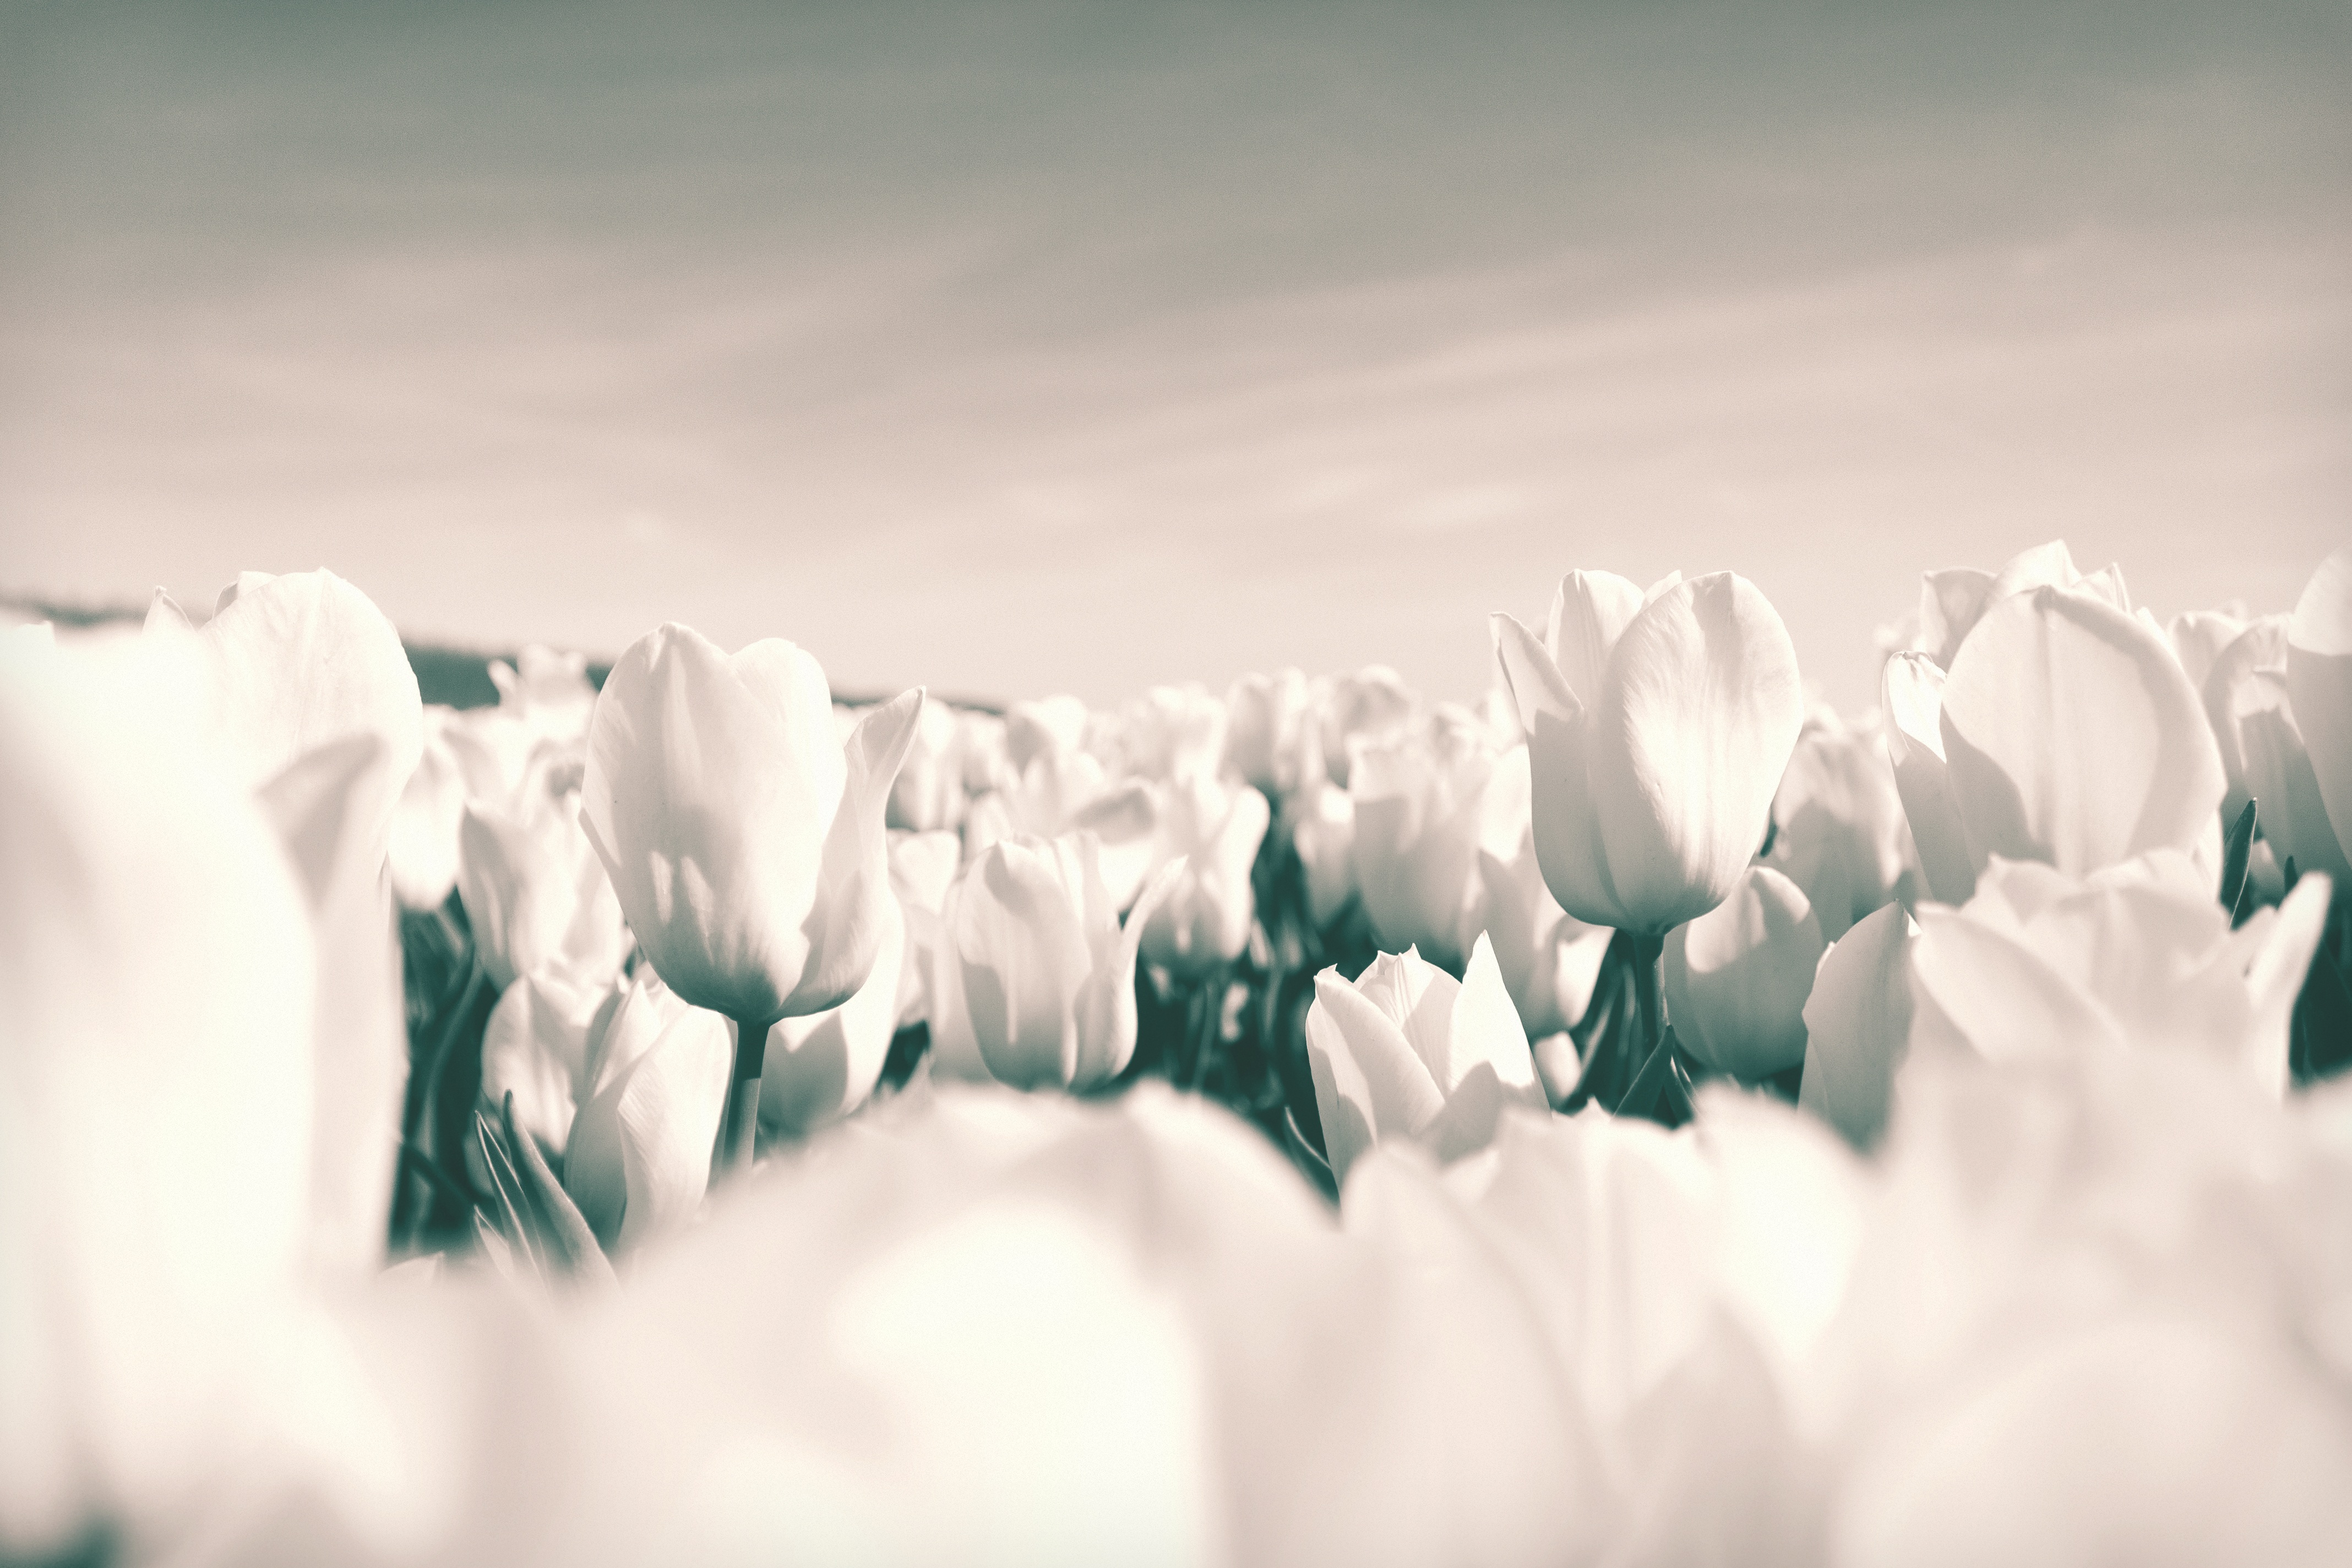
nature, cloud, sun, white, vintage, flower, petal, bloom, ice, tulip, spring, heaven, bulb, colorful, tourism, black white, plants, flowers, brand, sunny, grey, holland, netherlands, colors, nice, tulips, merry, freezing, coloured, tulip fields, bulb netherlands